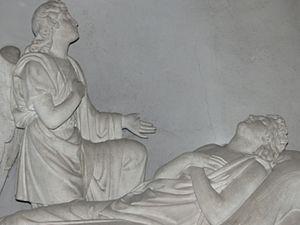
Cénotaphe de Yolande-Louise de Savoie à l'abbaye d'Hautecombe
Yolande-Louise de Savoie est une princesse de la maison de Savoie, faite duchesse de Savoie par mariage avec son cousin, morte à douze ans, et héroïne d'un roman historique publié en 2005.
Cet article présente, par ordre chronologique de naissance, les principales personnalités féminines ayant appartenu à la Maison de Savoie, par naissance ou par mariage.